Niaz Naik

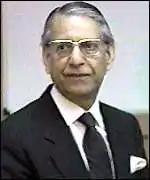

He served as Foreign Secretary of Pakistan from 1982 to 1986 and also served as a High Commissioner of Pakistan to India. He played a pivotal role in the back-channel talks during the 1999 Kargil War between India and Pakistan.